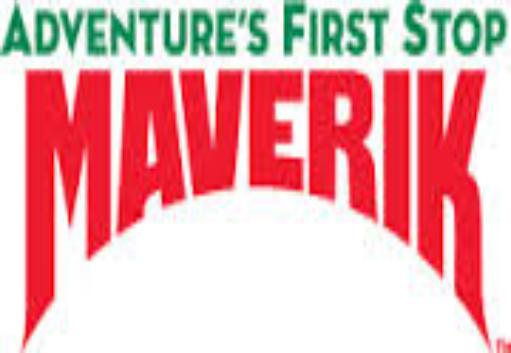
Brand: Maverik Inc
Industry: Others